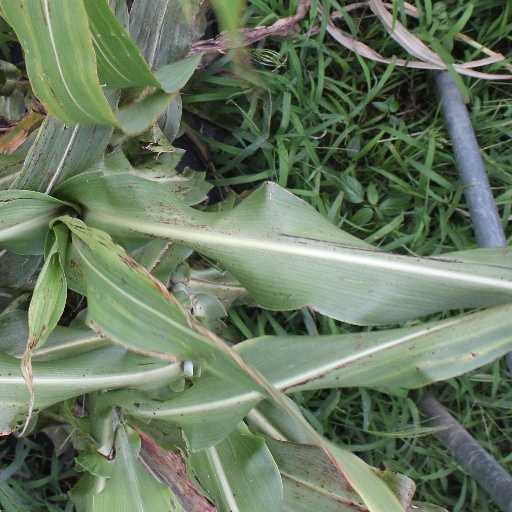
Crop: sorghum